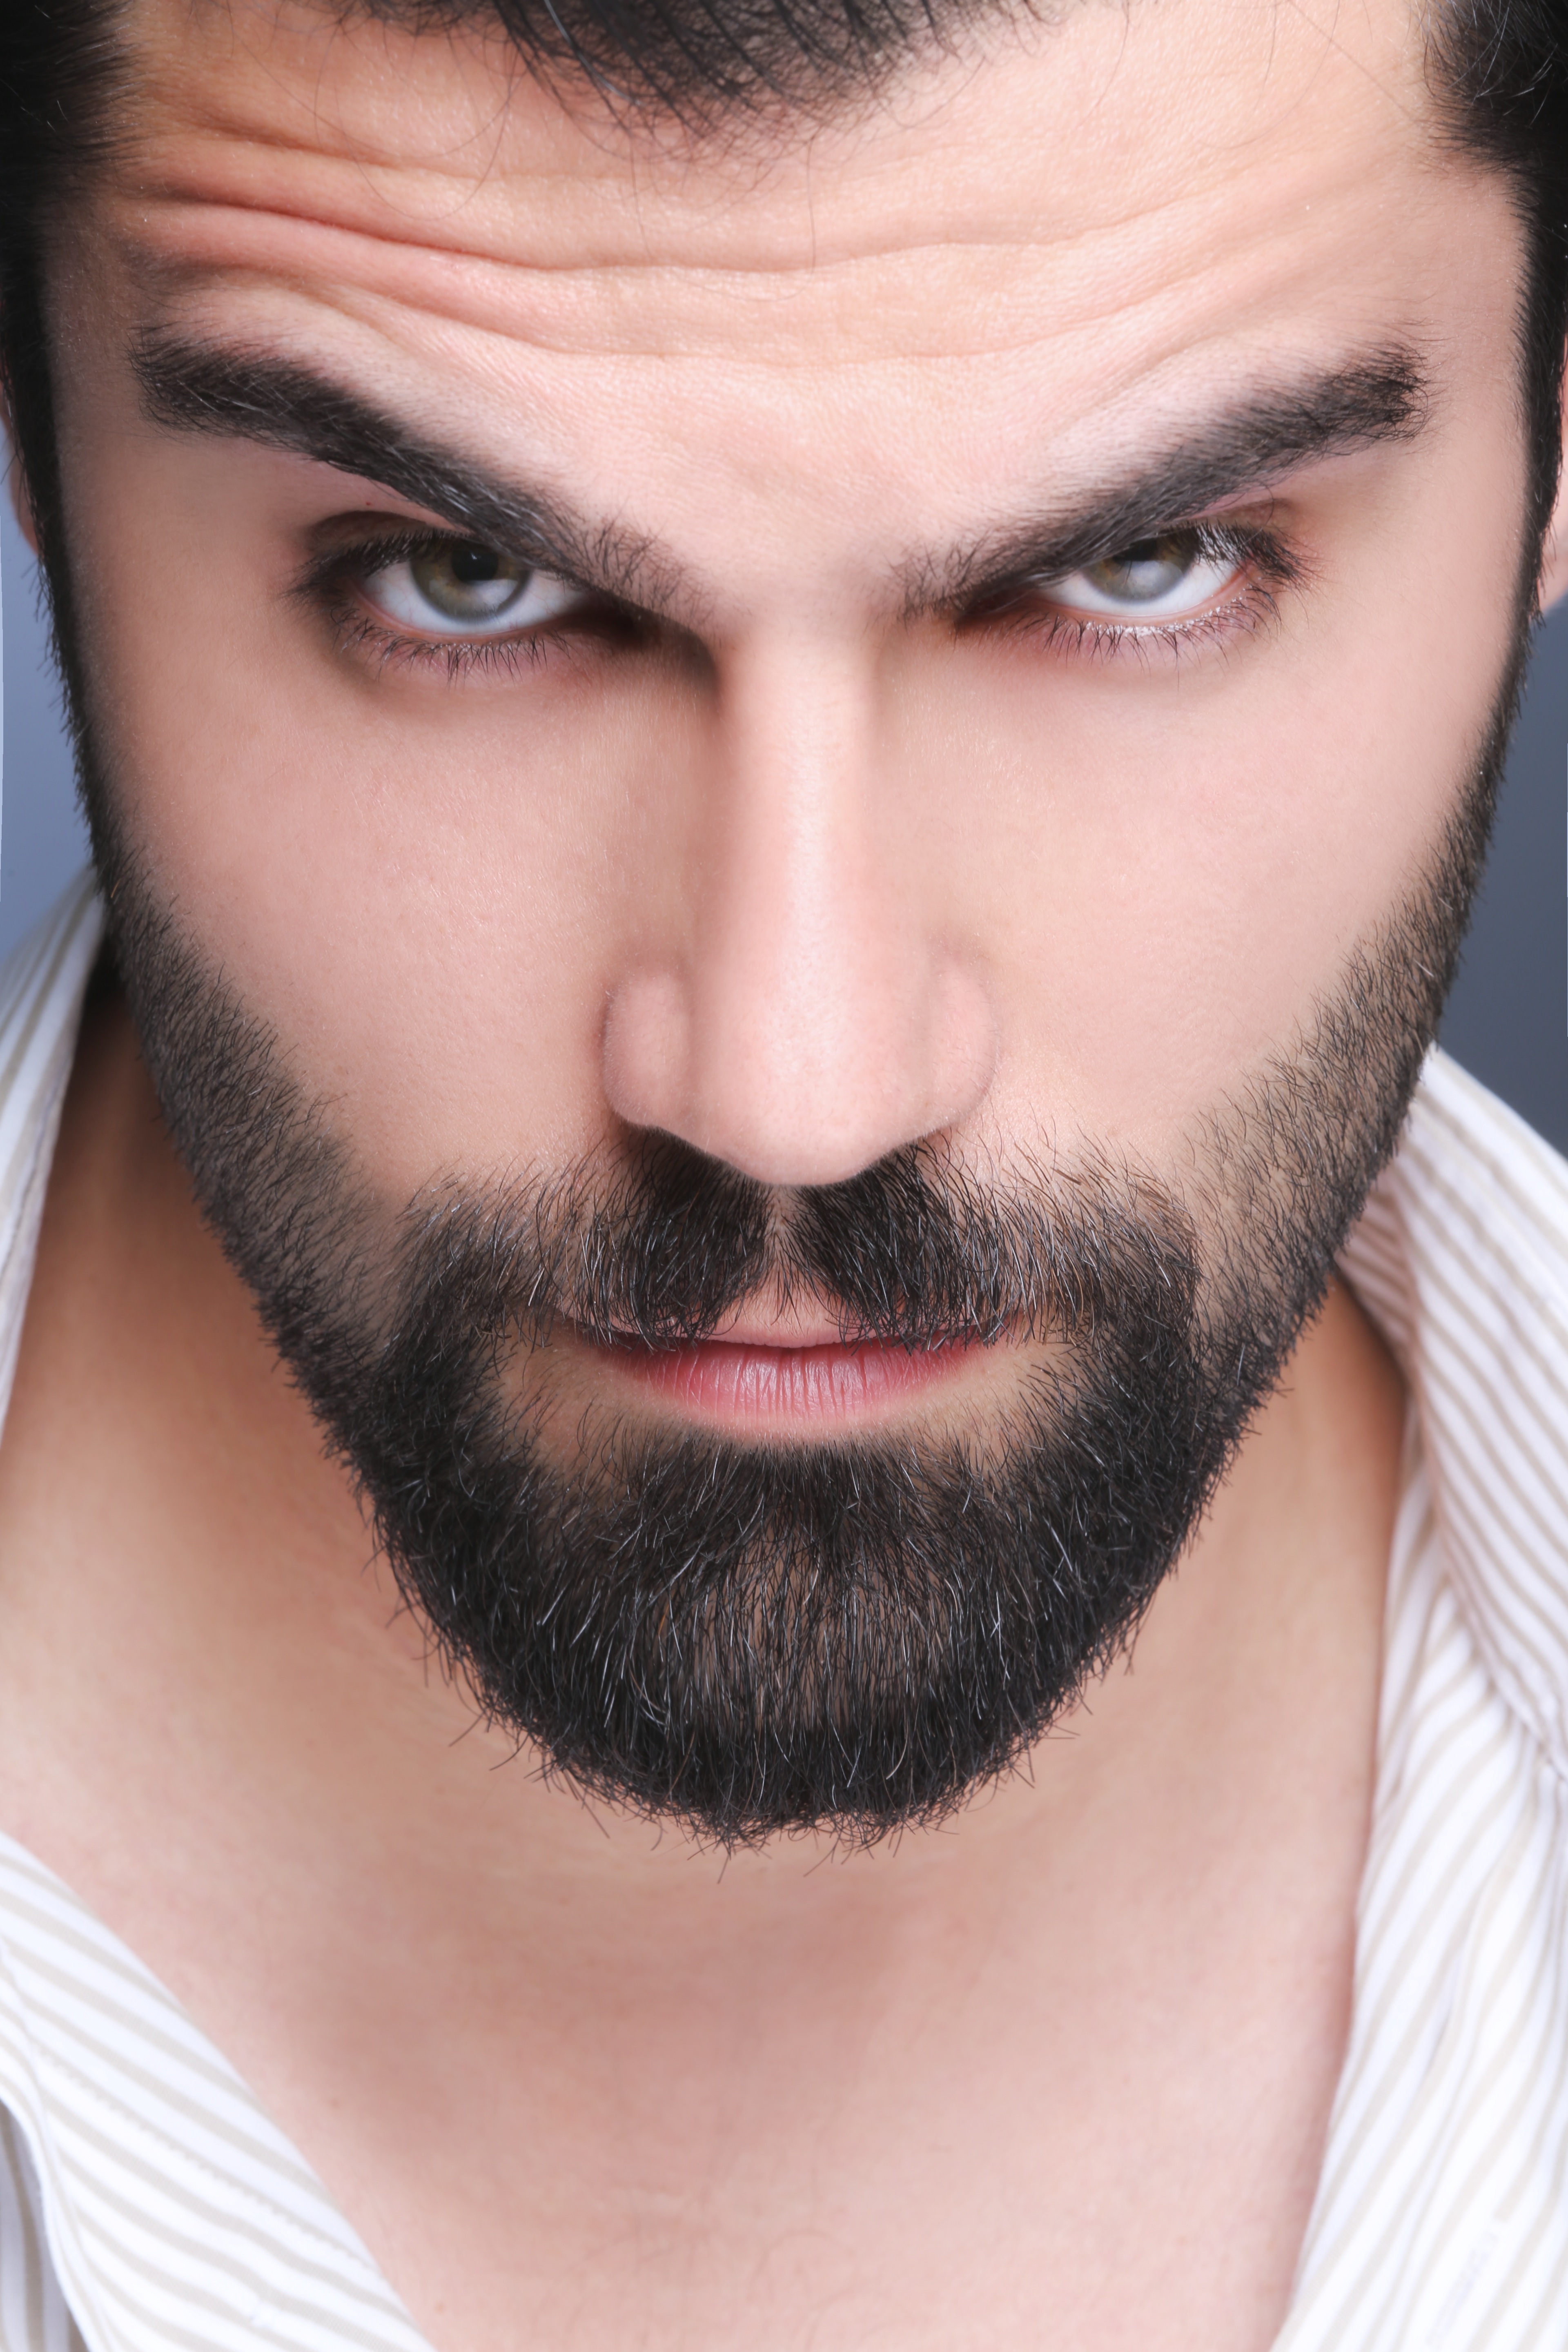
man, hair, male, portrait, model, lip, hairstyle, beard, eyebrow, mouth, close up, face, nose, eyes, cheek, eye, head, moustache, beauty, organ, handsome, forehead, chin, facial hair, madel